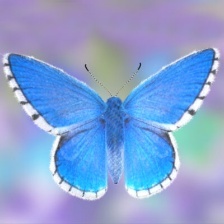
Species: ADONIS
Butterfly family (ImageNet category): lycaenid_butterfly